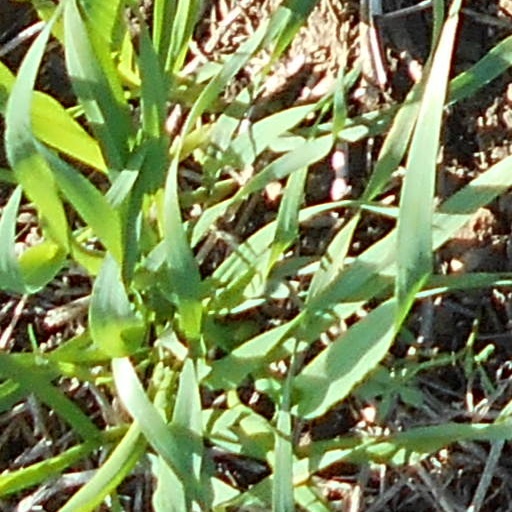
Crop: wheat